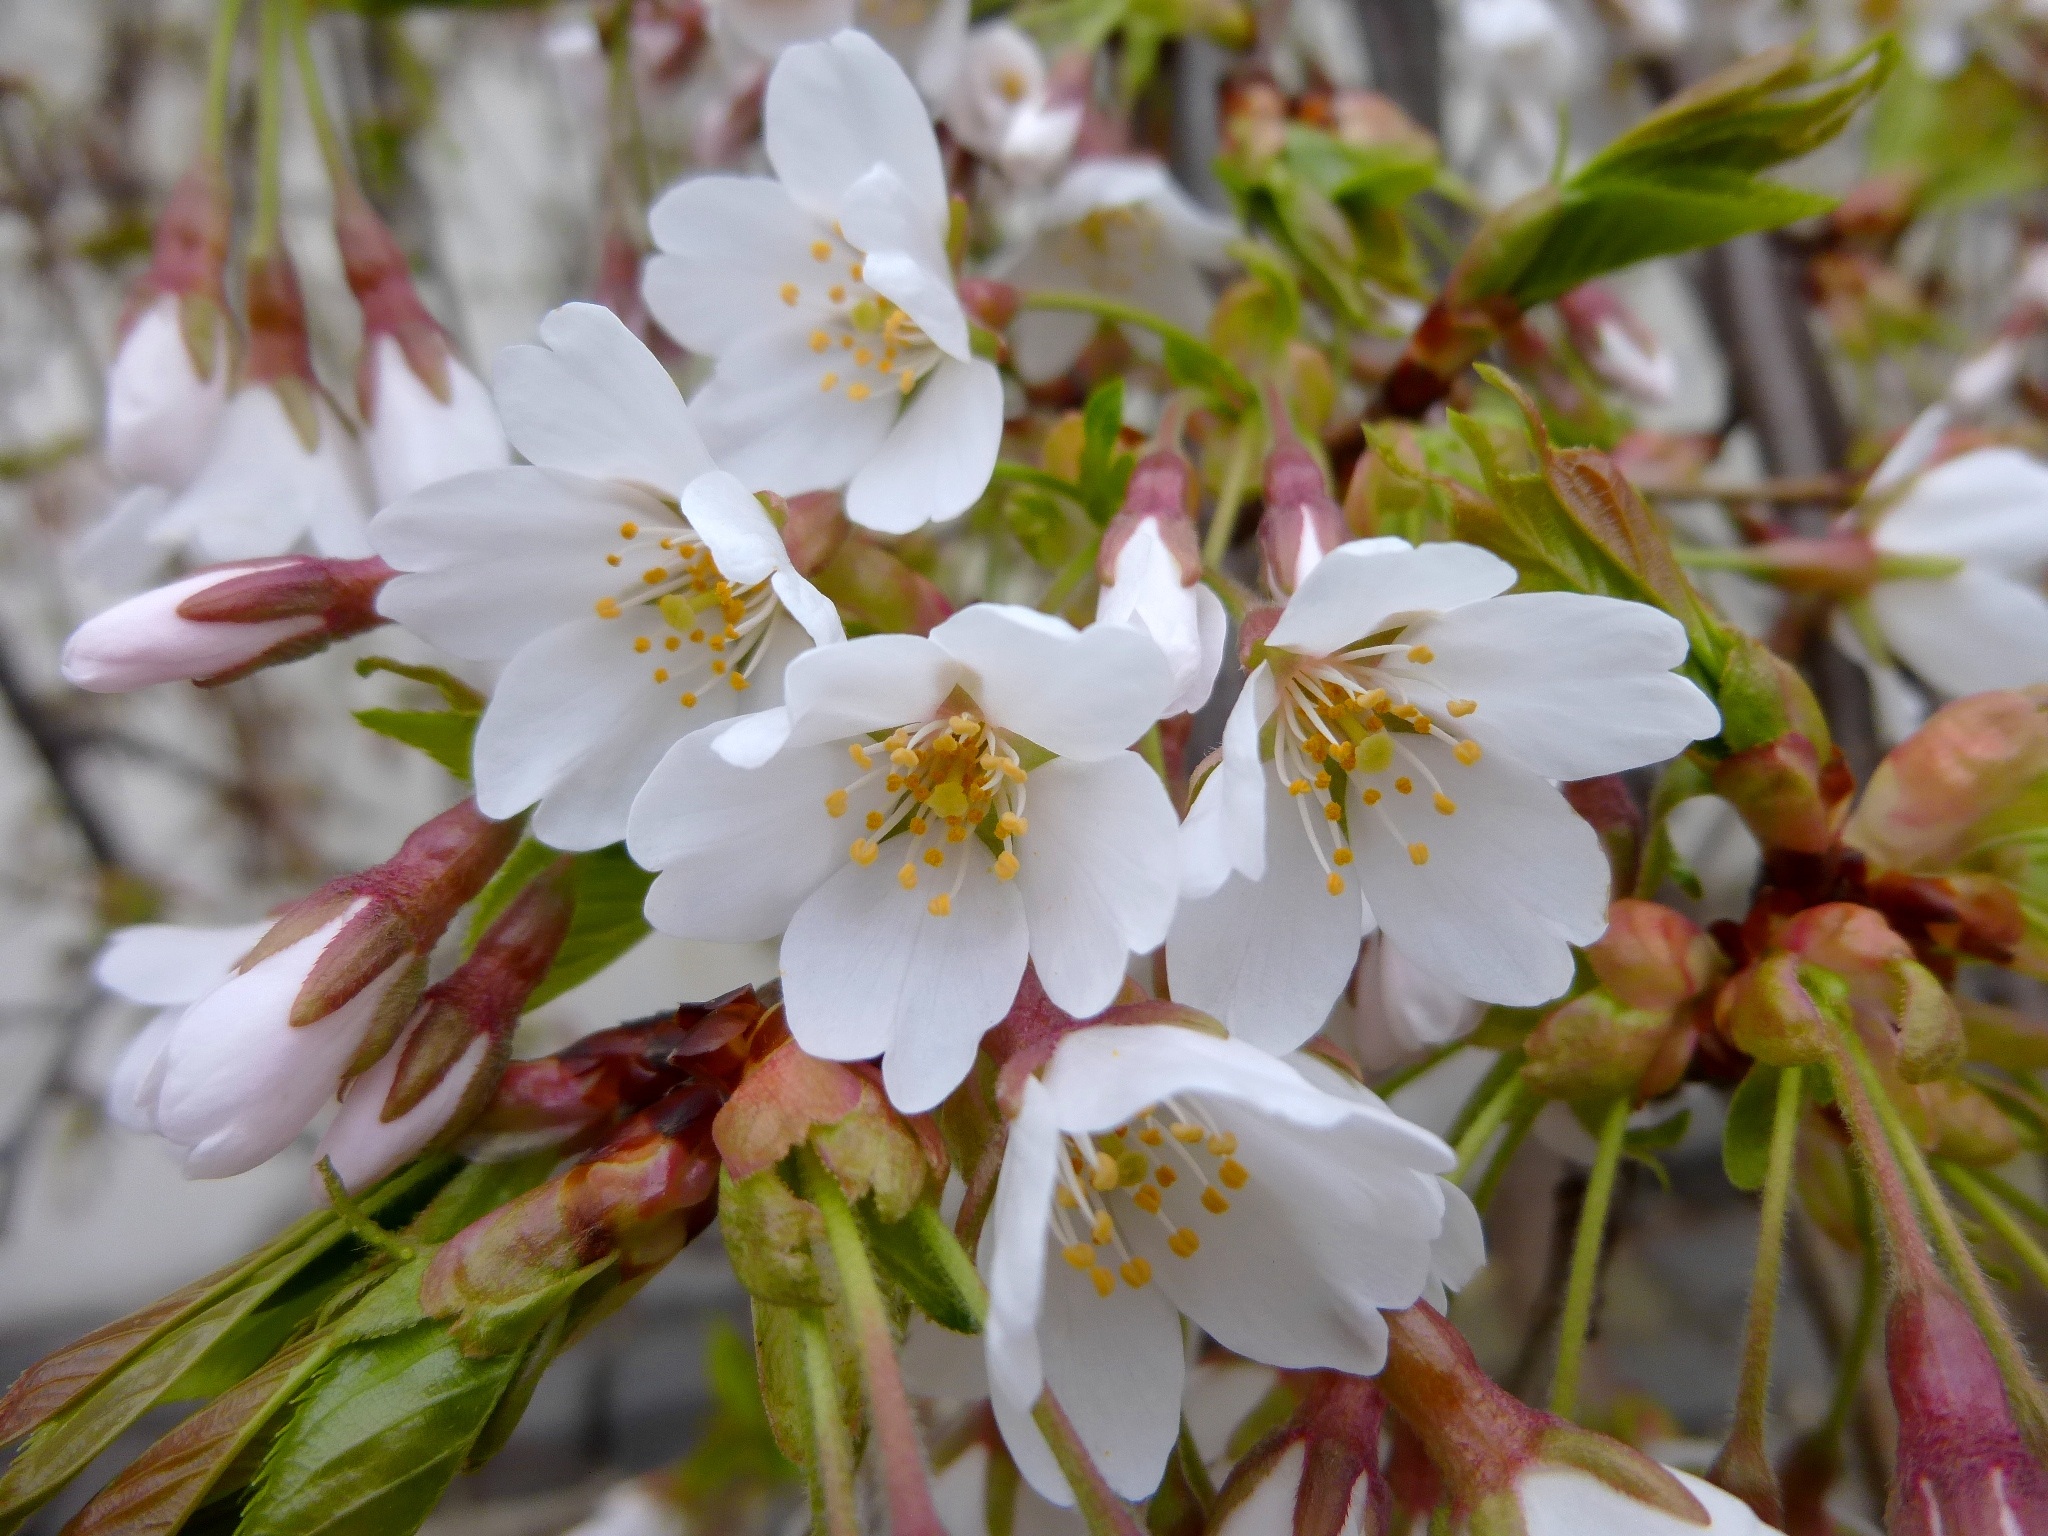
branch, blossom, plant, white, fruit, flower, petal, food, spring, produce, botany, flora, cherry blossom, cherry, flowering plant, rose family, land plant